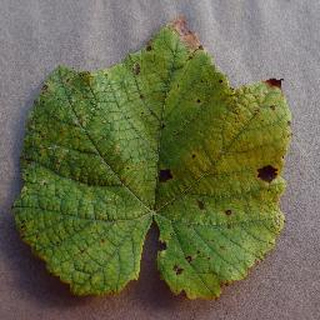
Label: grape_leaf_blight